The Playboy Club

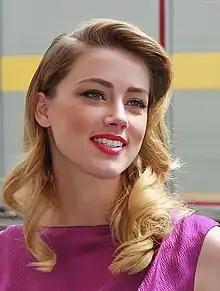
Amber Heard played Playboy Bunny Maureen, one of the leading roles in "The Playboy Club".

The contracts for Cibrian, Heard, Dewan and Renee all included clauses authorizing nudity, an unprecedented stipulation for a network series. Under the agreement, the actors could not be forced to perform nude scenes, but if nudity were required for a particular scene, they would have to review the script and then be given the opportunity to agree or decline. Nude scenes were not planned for the NBC broadcast version of the show; rather, the clauses were intended to allow possible R-rated versions of the show to be filmed for the DVD release and for domestic and foreign cable syndication. However, shortly before the series debuted, executive producer Chad Hodge told "The Hollywood Reporter" that no nude scenes had been filmed for alternate versions of the show nor did he expect any such scenes to be filmed.